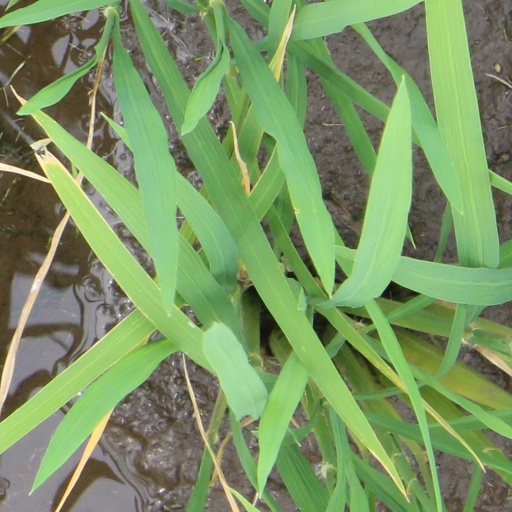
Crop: rice